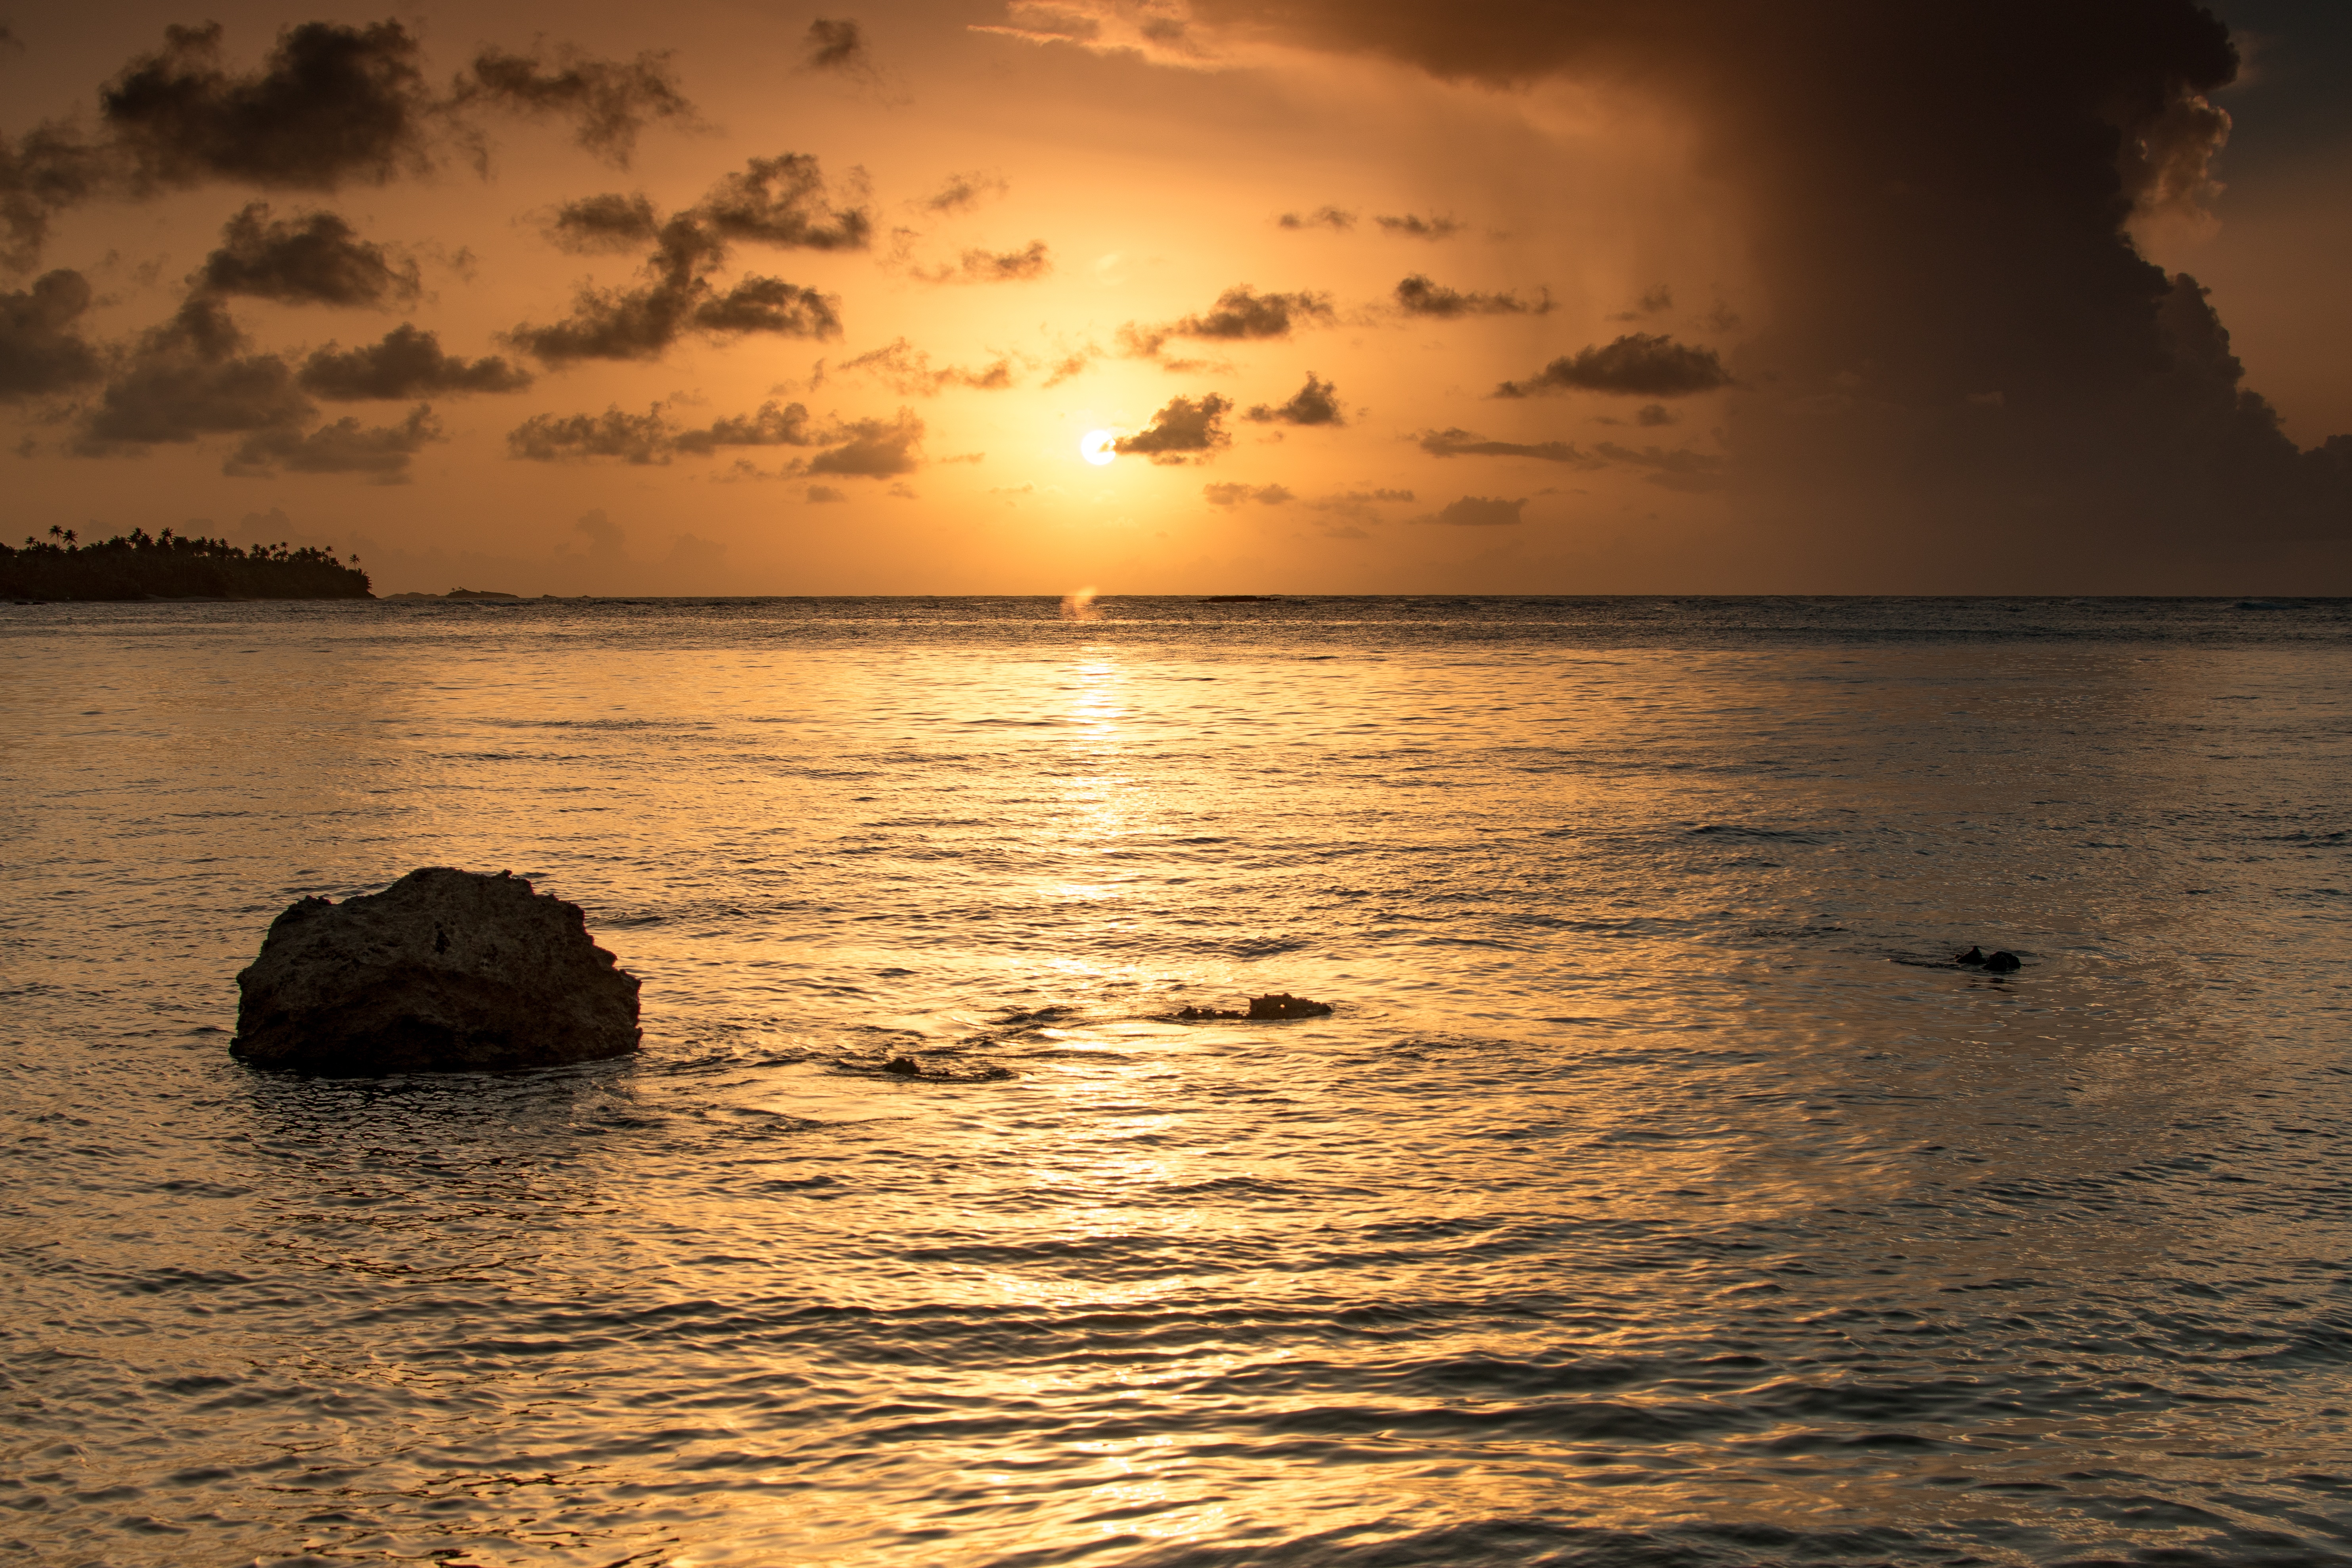
beach, sea, coast, sand, rock, ocean, horizon, cloud, sun, sunrise, sunset, sunlight, morning, shore, wave, dawn, dusk, evening, reflection, bay, body of water, wind wave